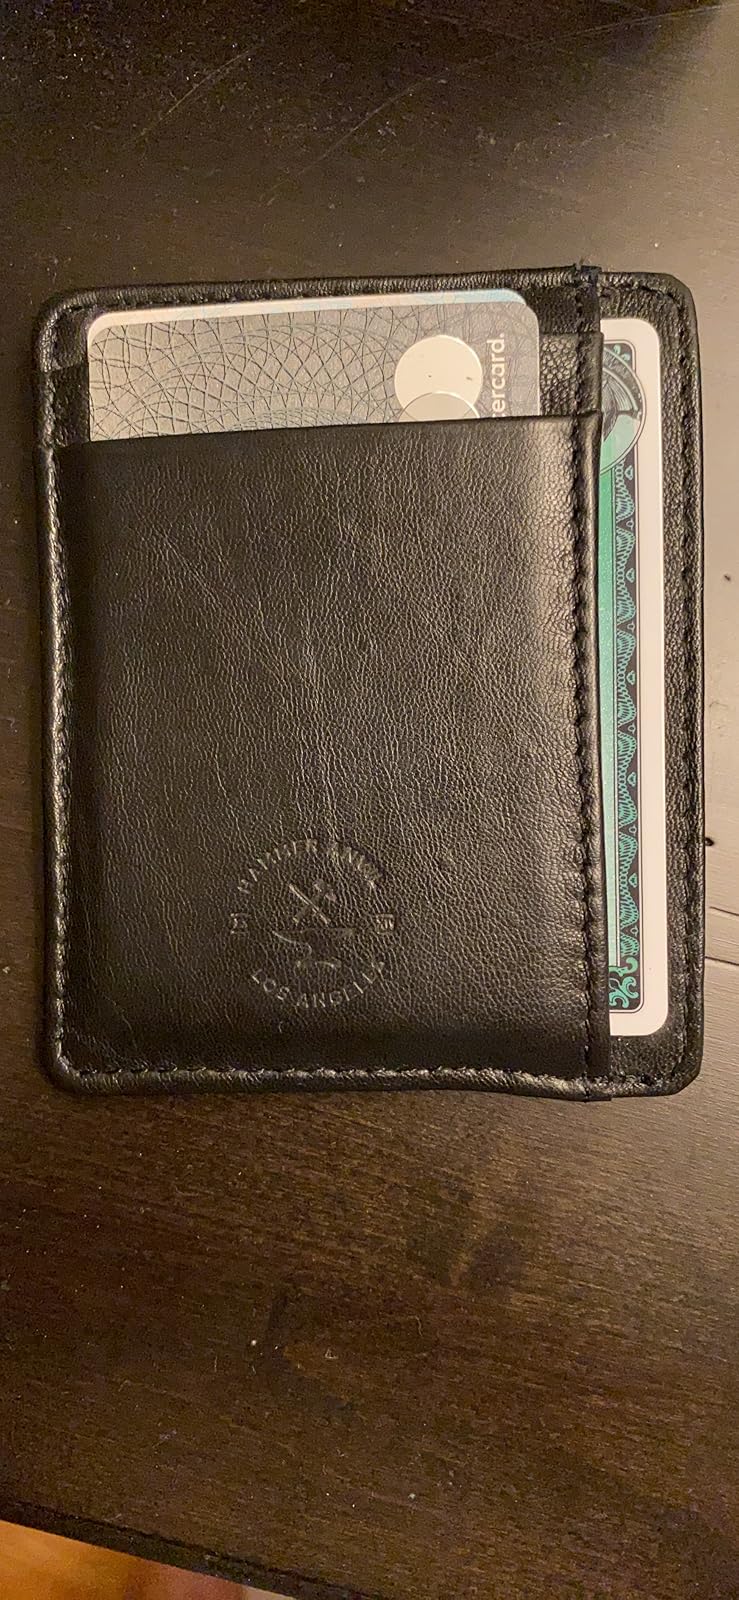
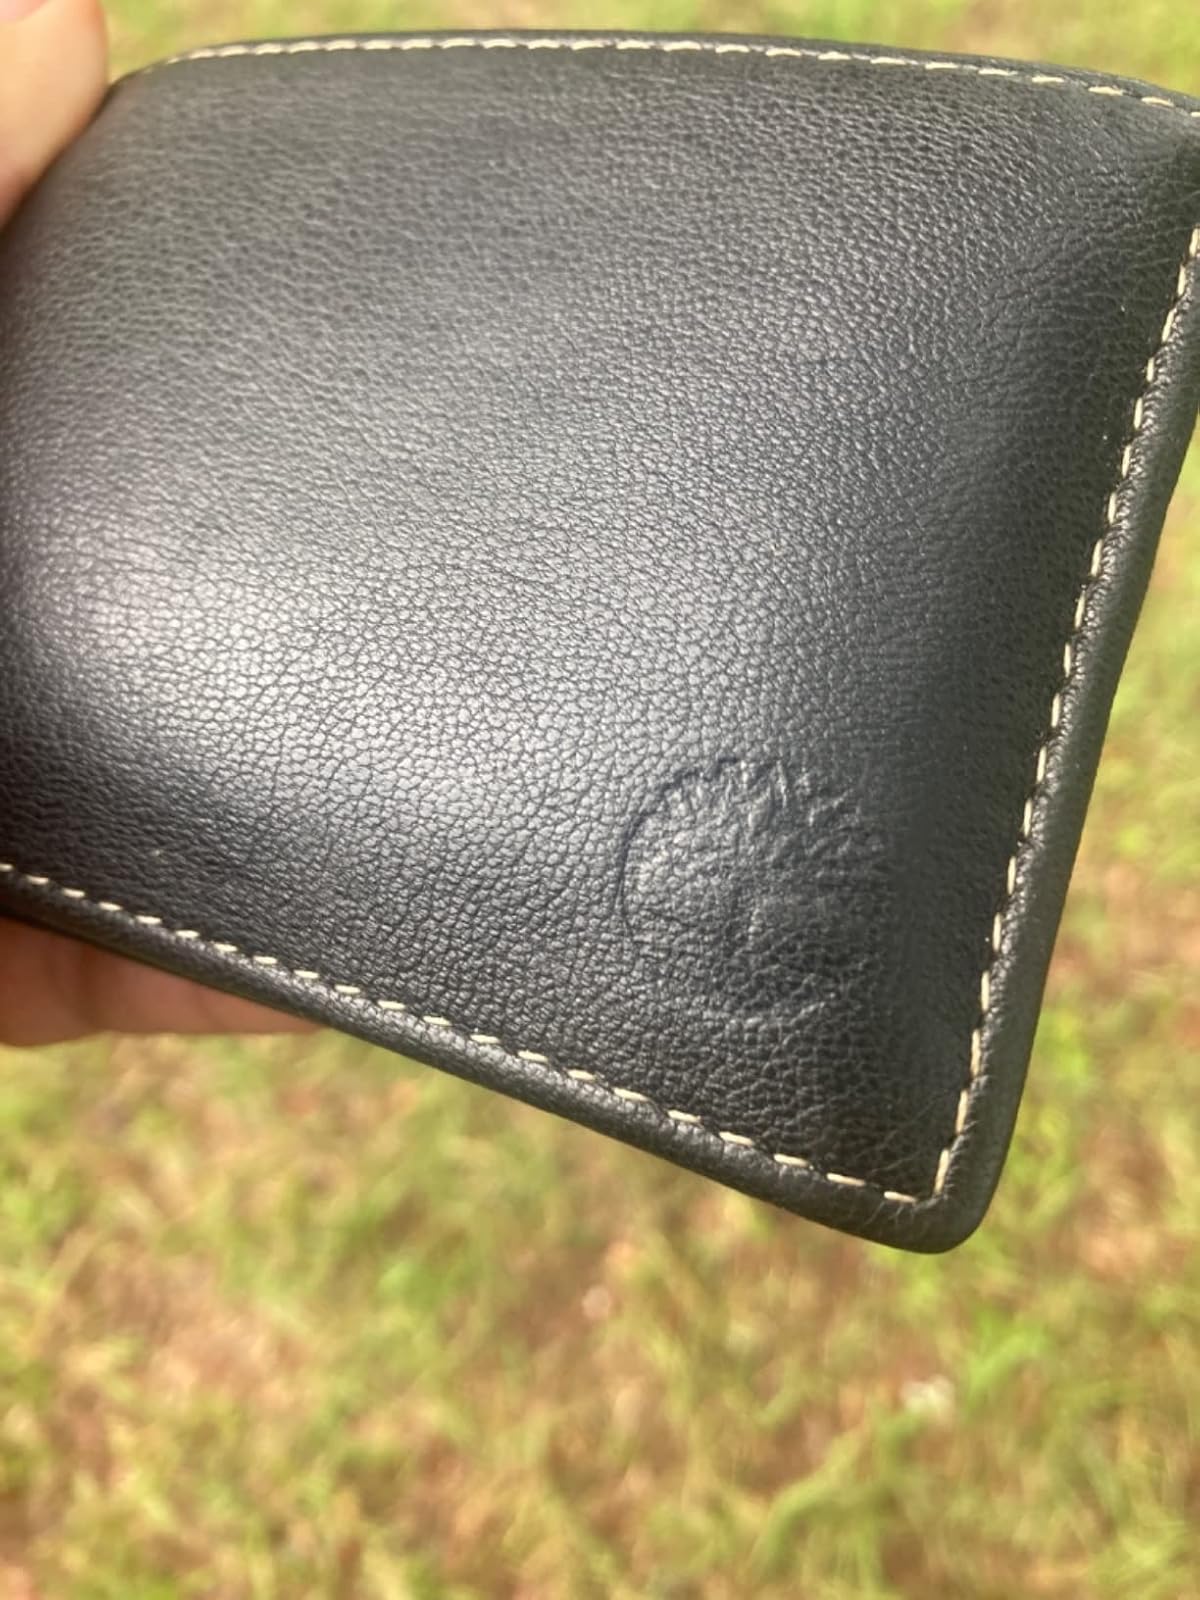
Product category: accessories_wallet
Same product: no